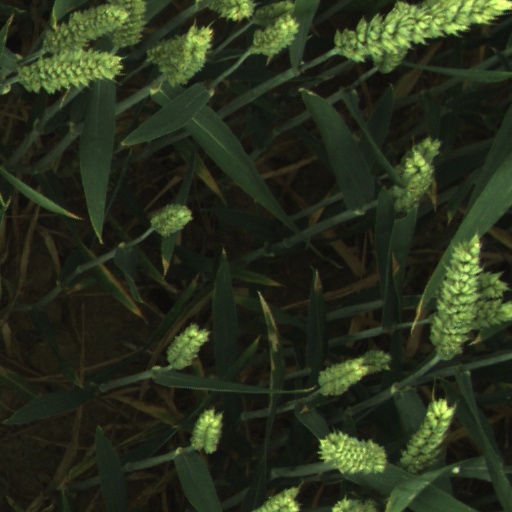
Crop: wheat